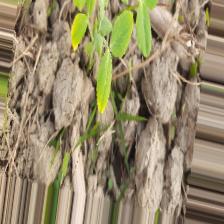
Label: Ascochyta blight